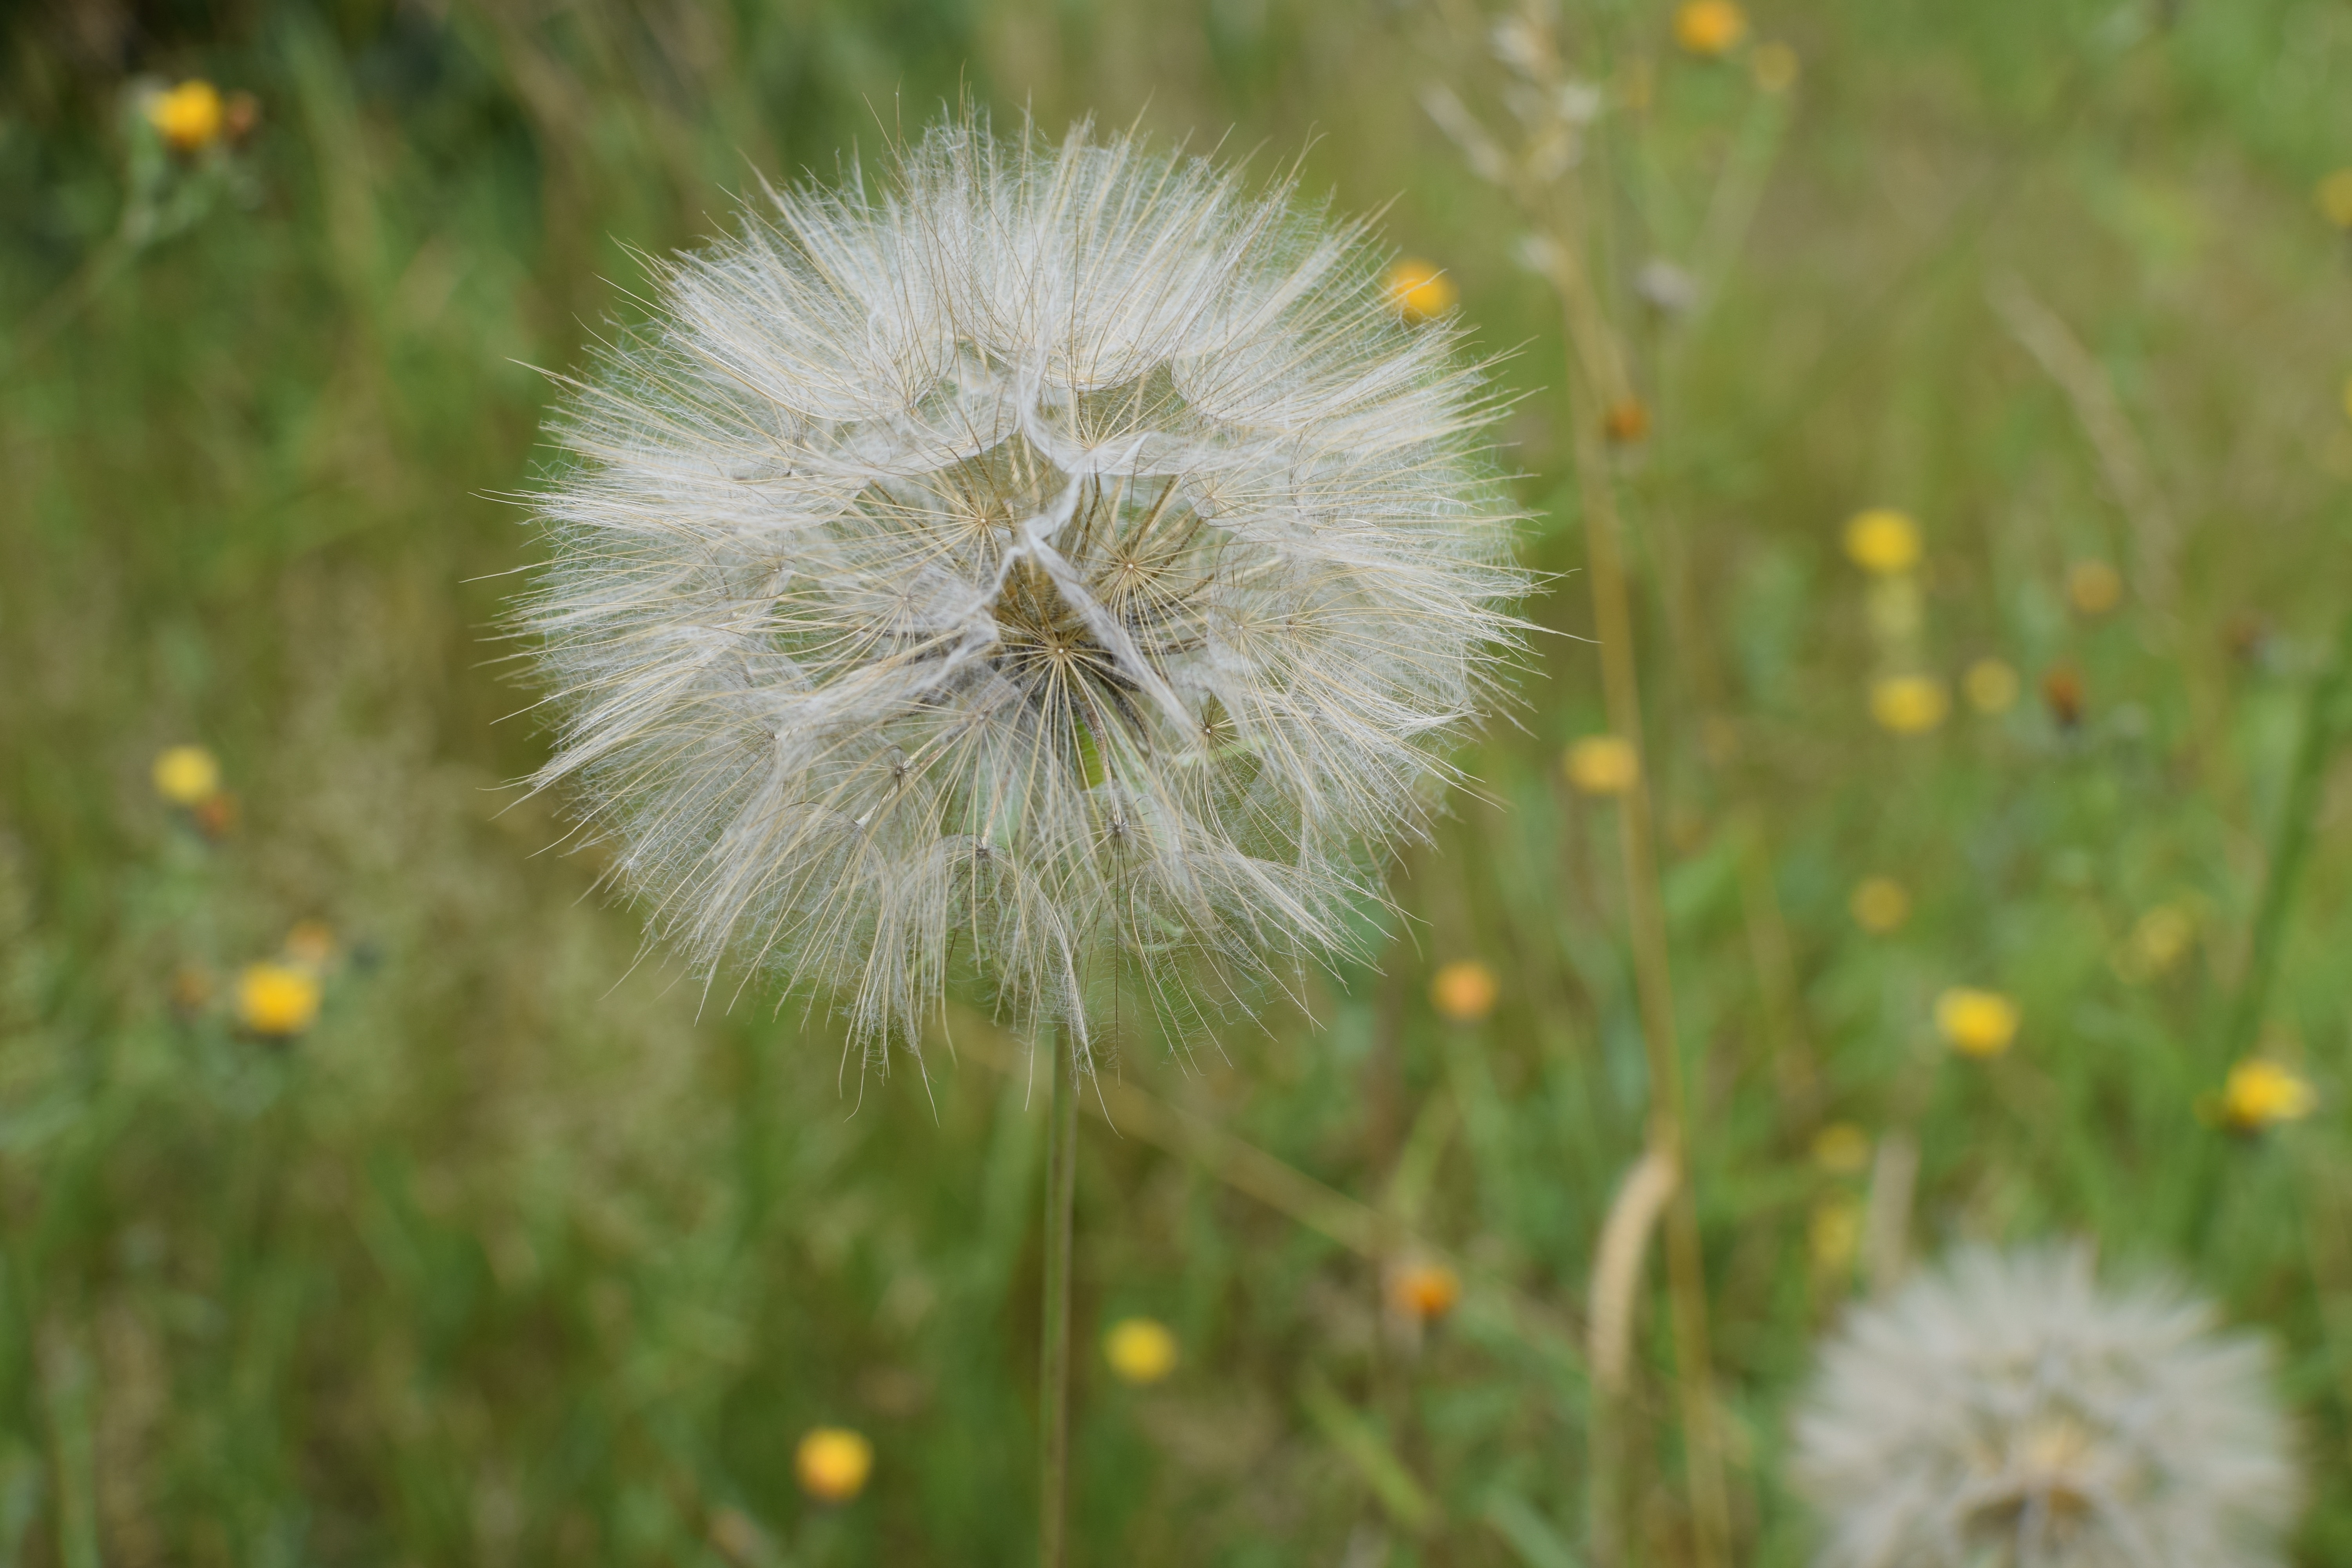
nature, grass, plant, field, meadow, dandelion, prairie, flower, botany, close, flora, wild flower, wildflower, seeds, grassland, thistle, macro photography, flourished from, flying seeds, flowering plant, daisy family, asterales, plant stem, land plant